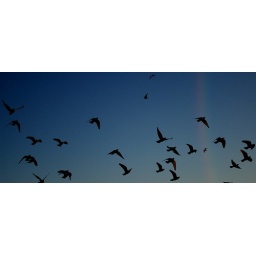
flock of birds in the sky